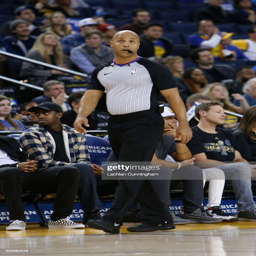
# officiates in the game .